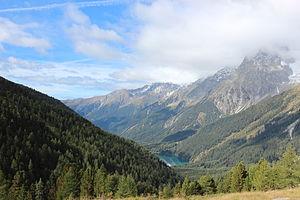
Le Trentin-Haut-Adige ou Trentin-Tyrol du Sud est une région autonome d'Italie septentrionale comptant plus d'un million d'habitants. Composé d'une population majoritairement germanophone, il s'agit d'une région officiellement bilingue qui partage sa frontière avec la région tyrolienne de l'Autriche et dont l'économie repose notamment sur le tourisme avec de nombreux domaines skiables reliés dans le secteur alpin des Dolomites.